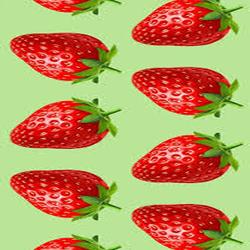
Label: Strawberry